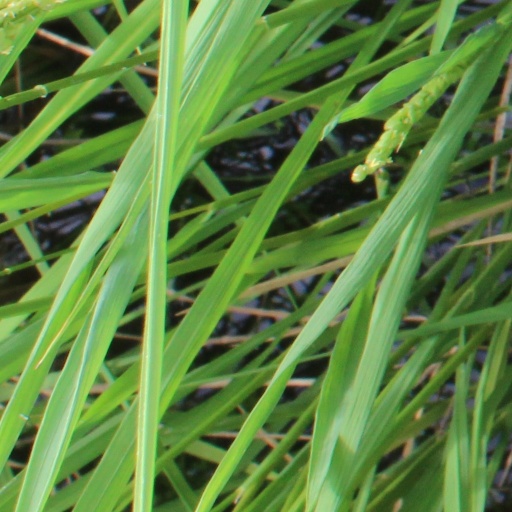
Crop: rice